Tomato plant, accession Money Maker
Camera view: bottom (45 deg); turntable rotation: 150 degrees
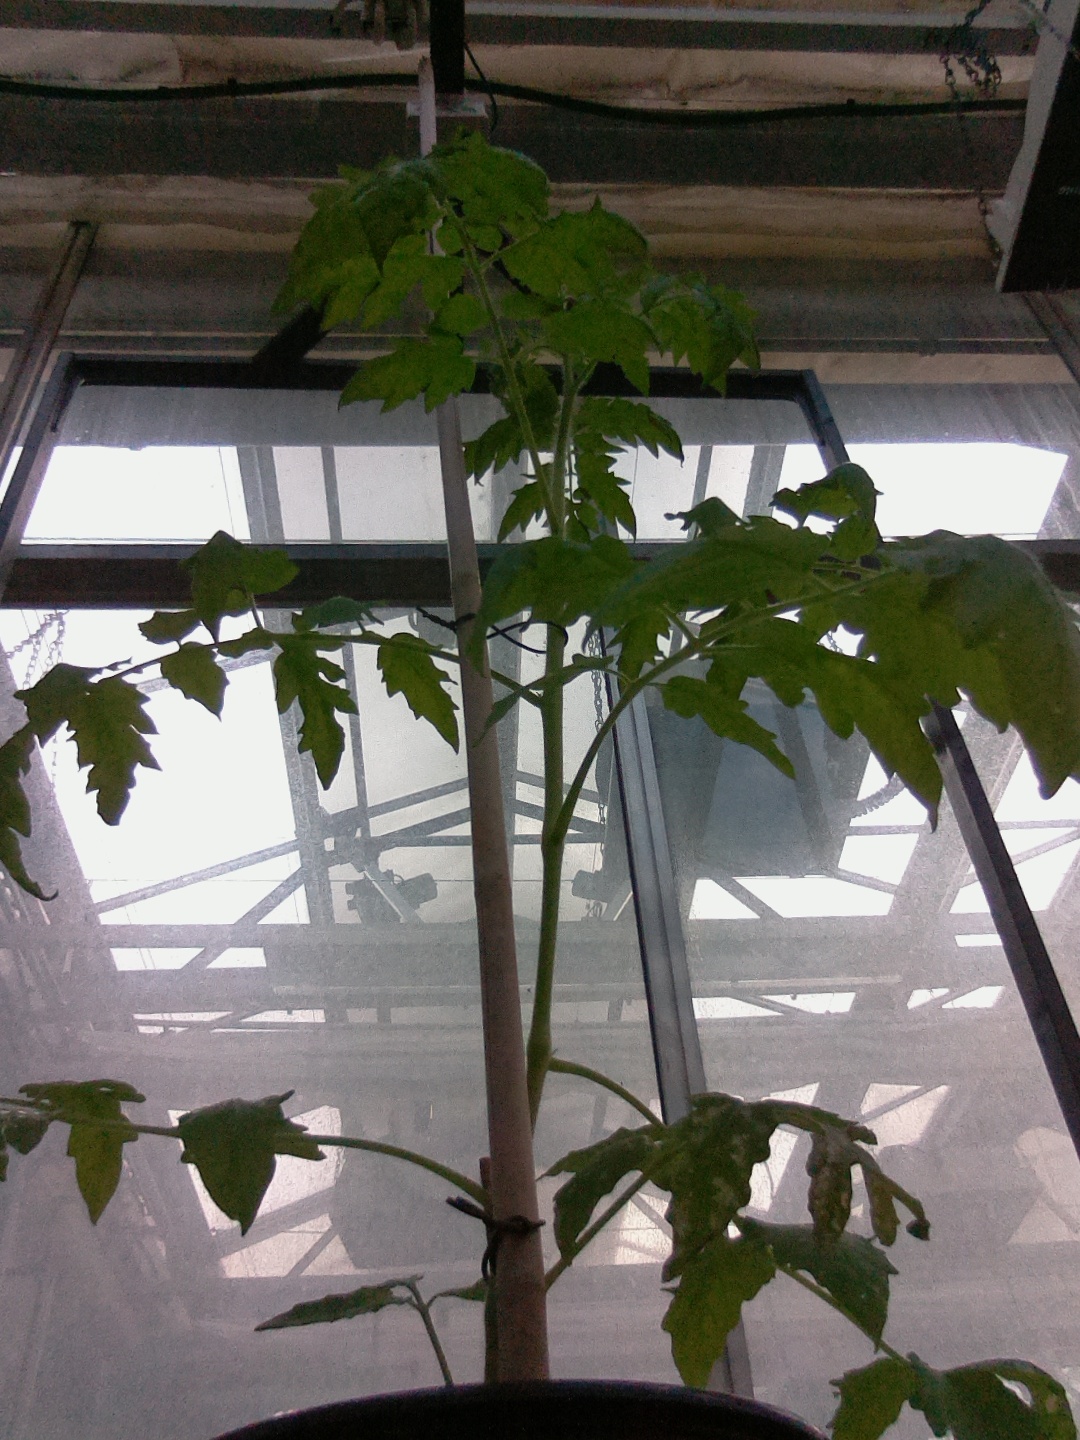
BBCH growth stage 20: First Side shoot start formed